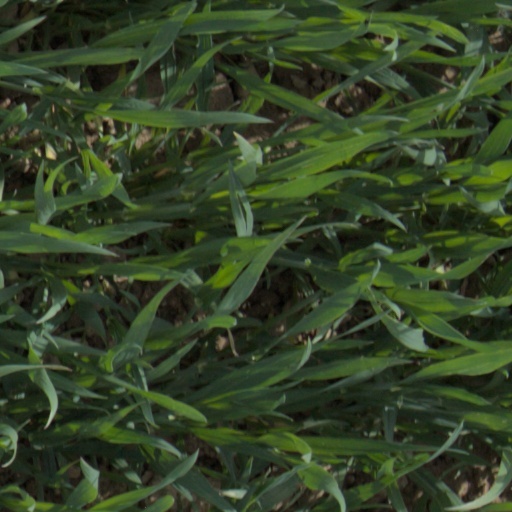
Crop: wheat